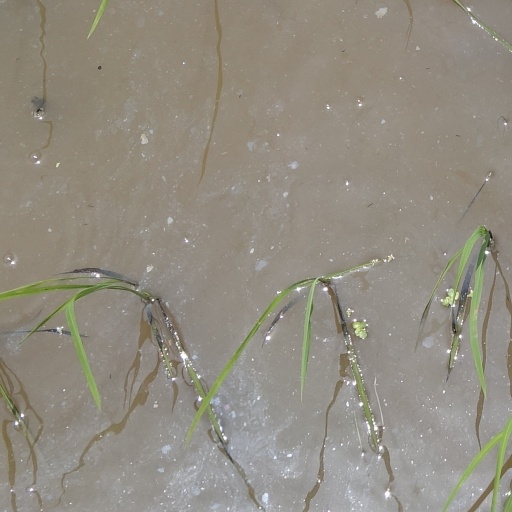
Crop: rice